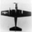
Label: airplane